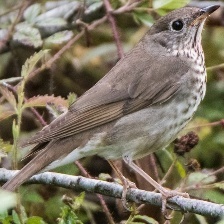
Species: ASHY THRUSHBIRD
Scientific name: GEOKICHLA CINEREA